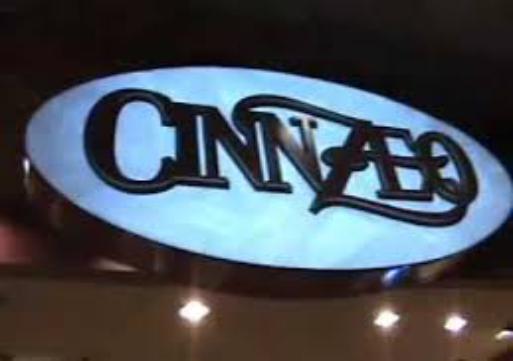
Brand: Cinnzeo
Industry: Food